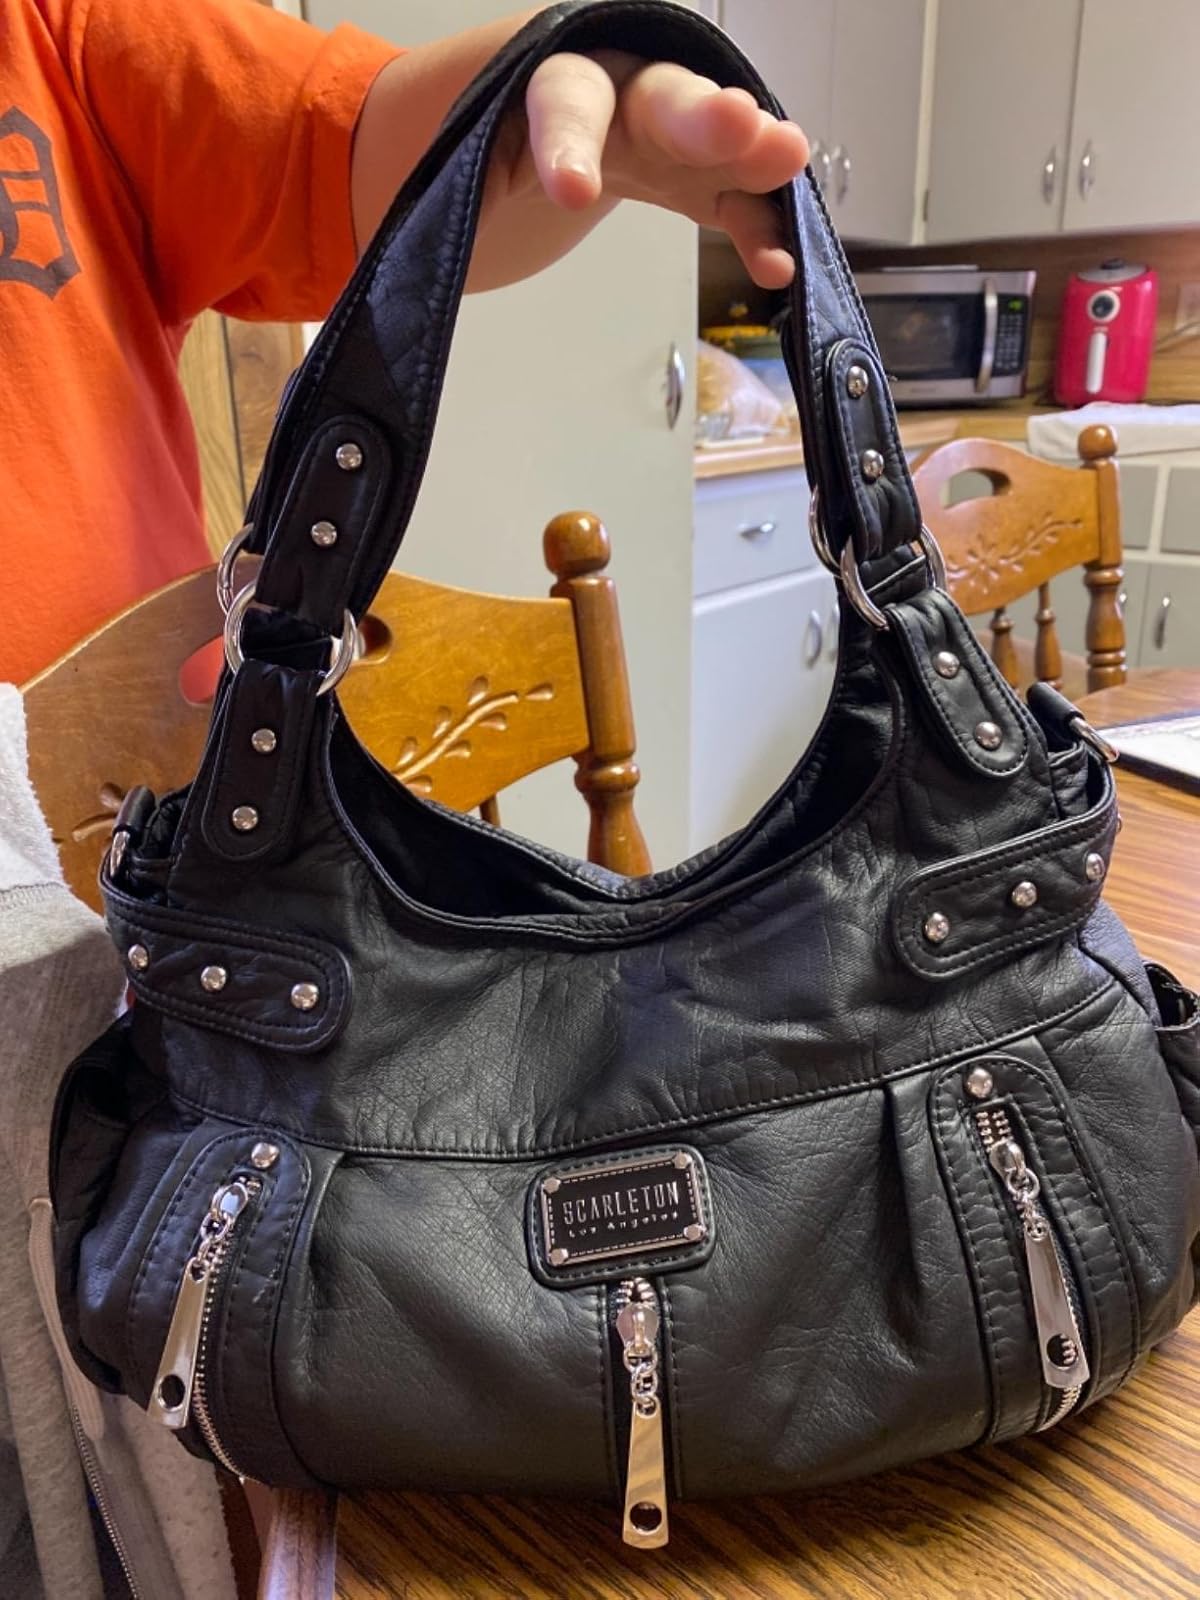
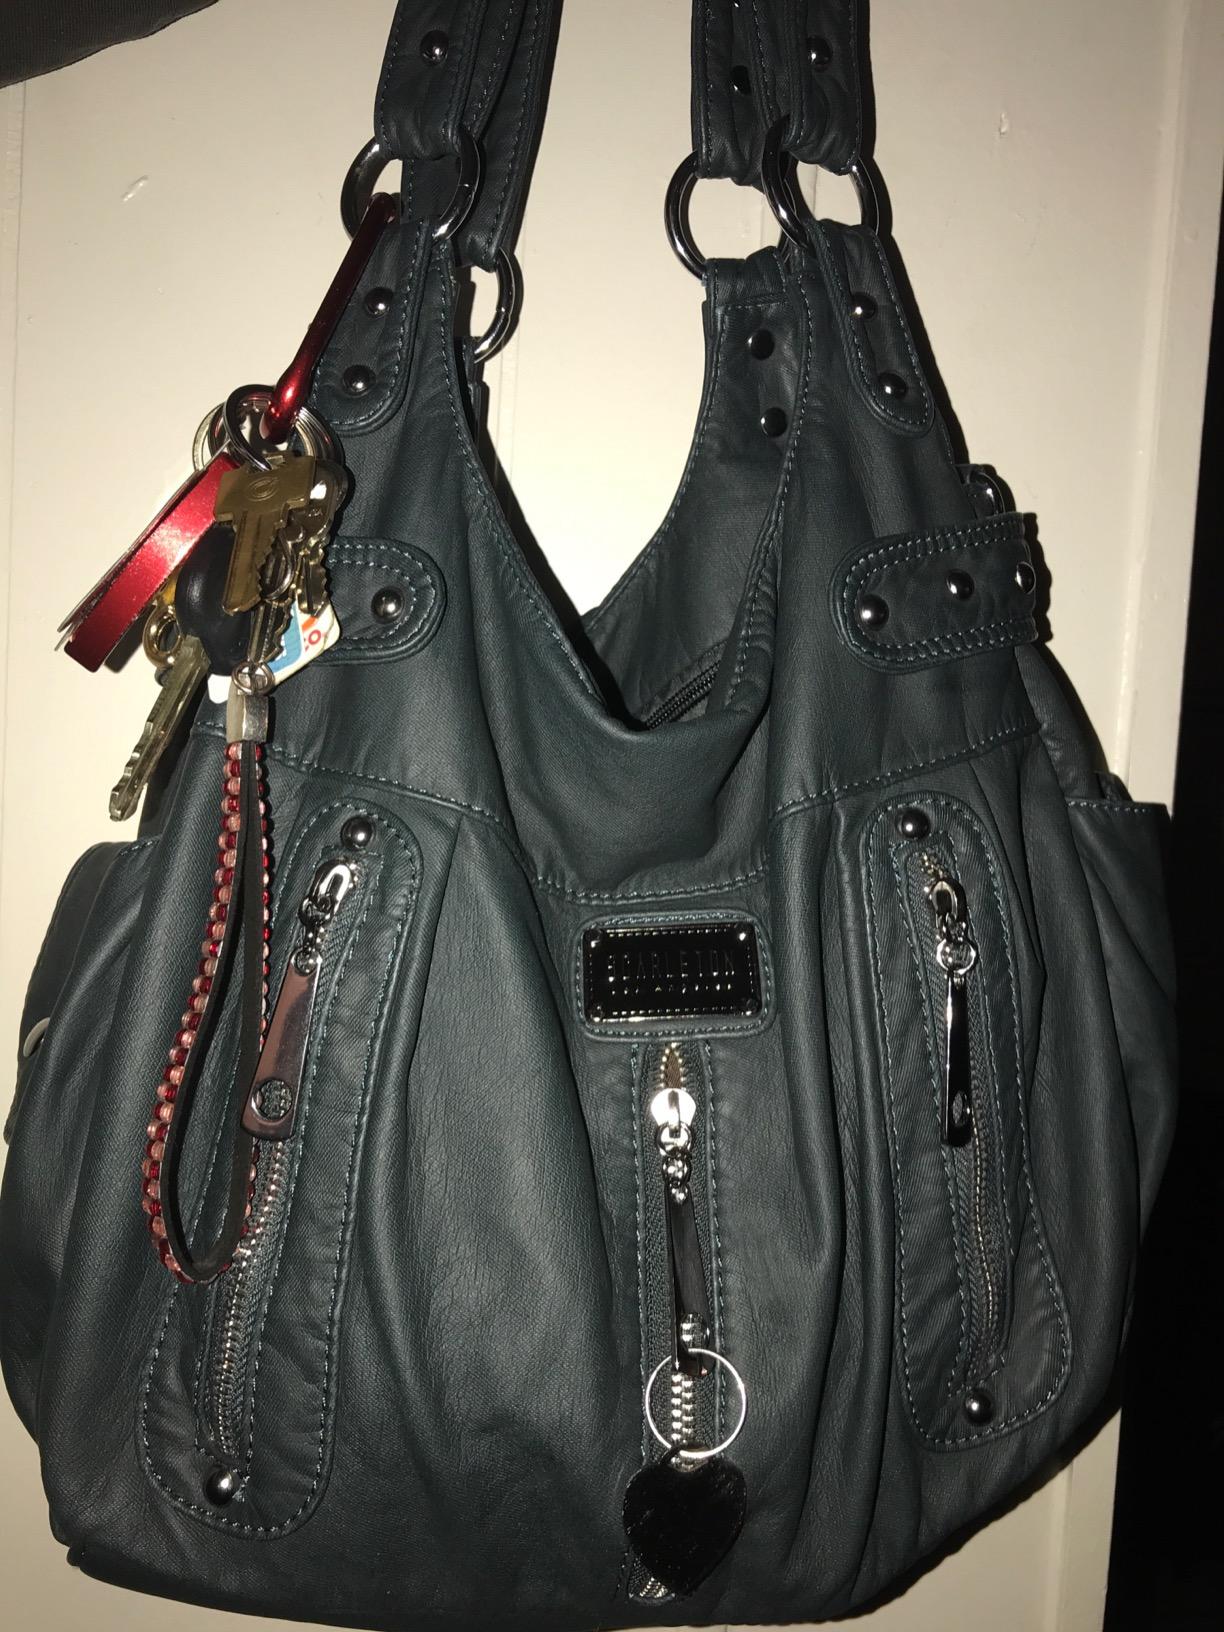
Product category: accessories_handbag
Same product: no